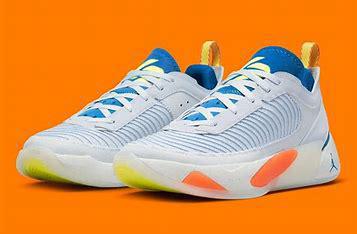
Brand: Jordan
Model: Luka 1